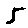
Label: 5